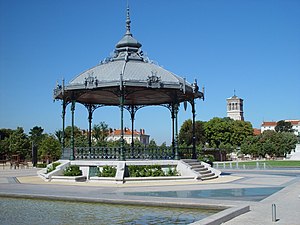
Valence
Musiktribunen på Mars-marken
Musiktribunen på Mars-marken
Valence er hovedby i det franske departement Drôme.